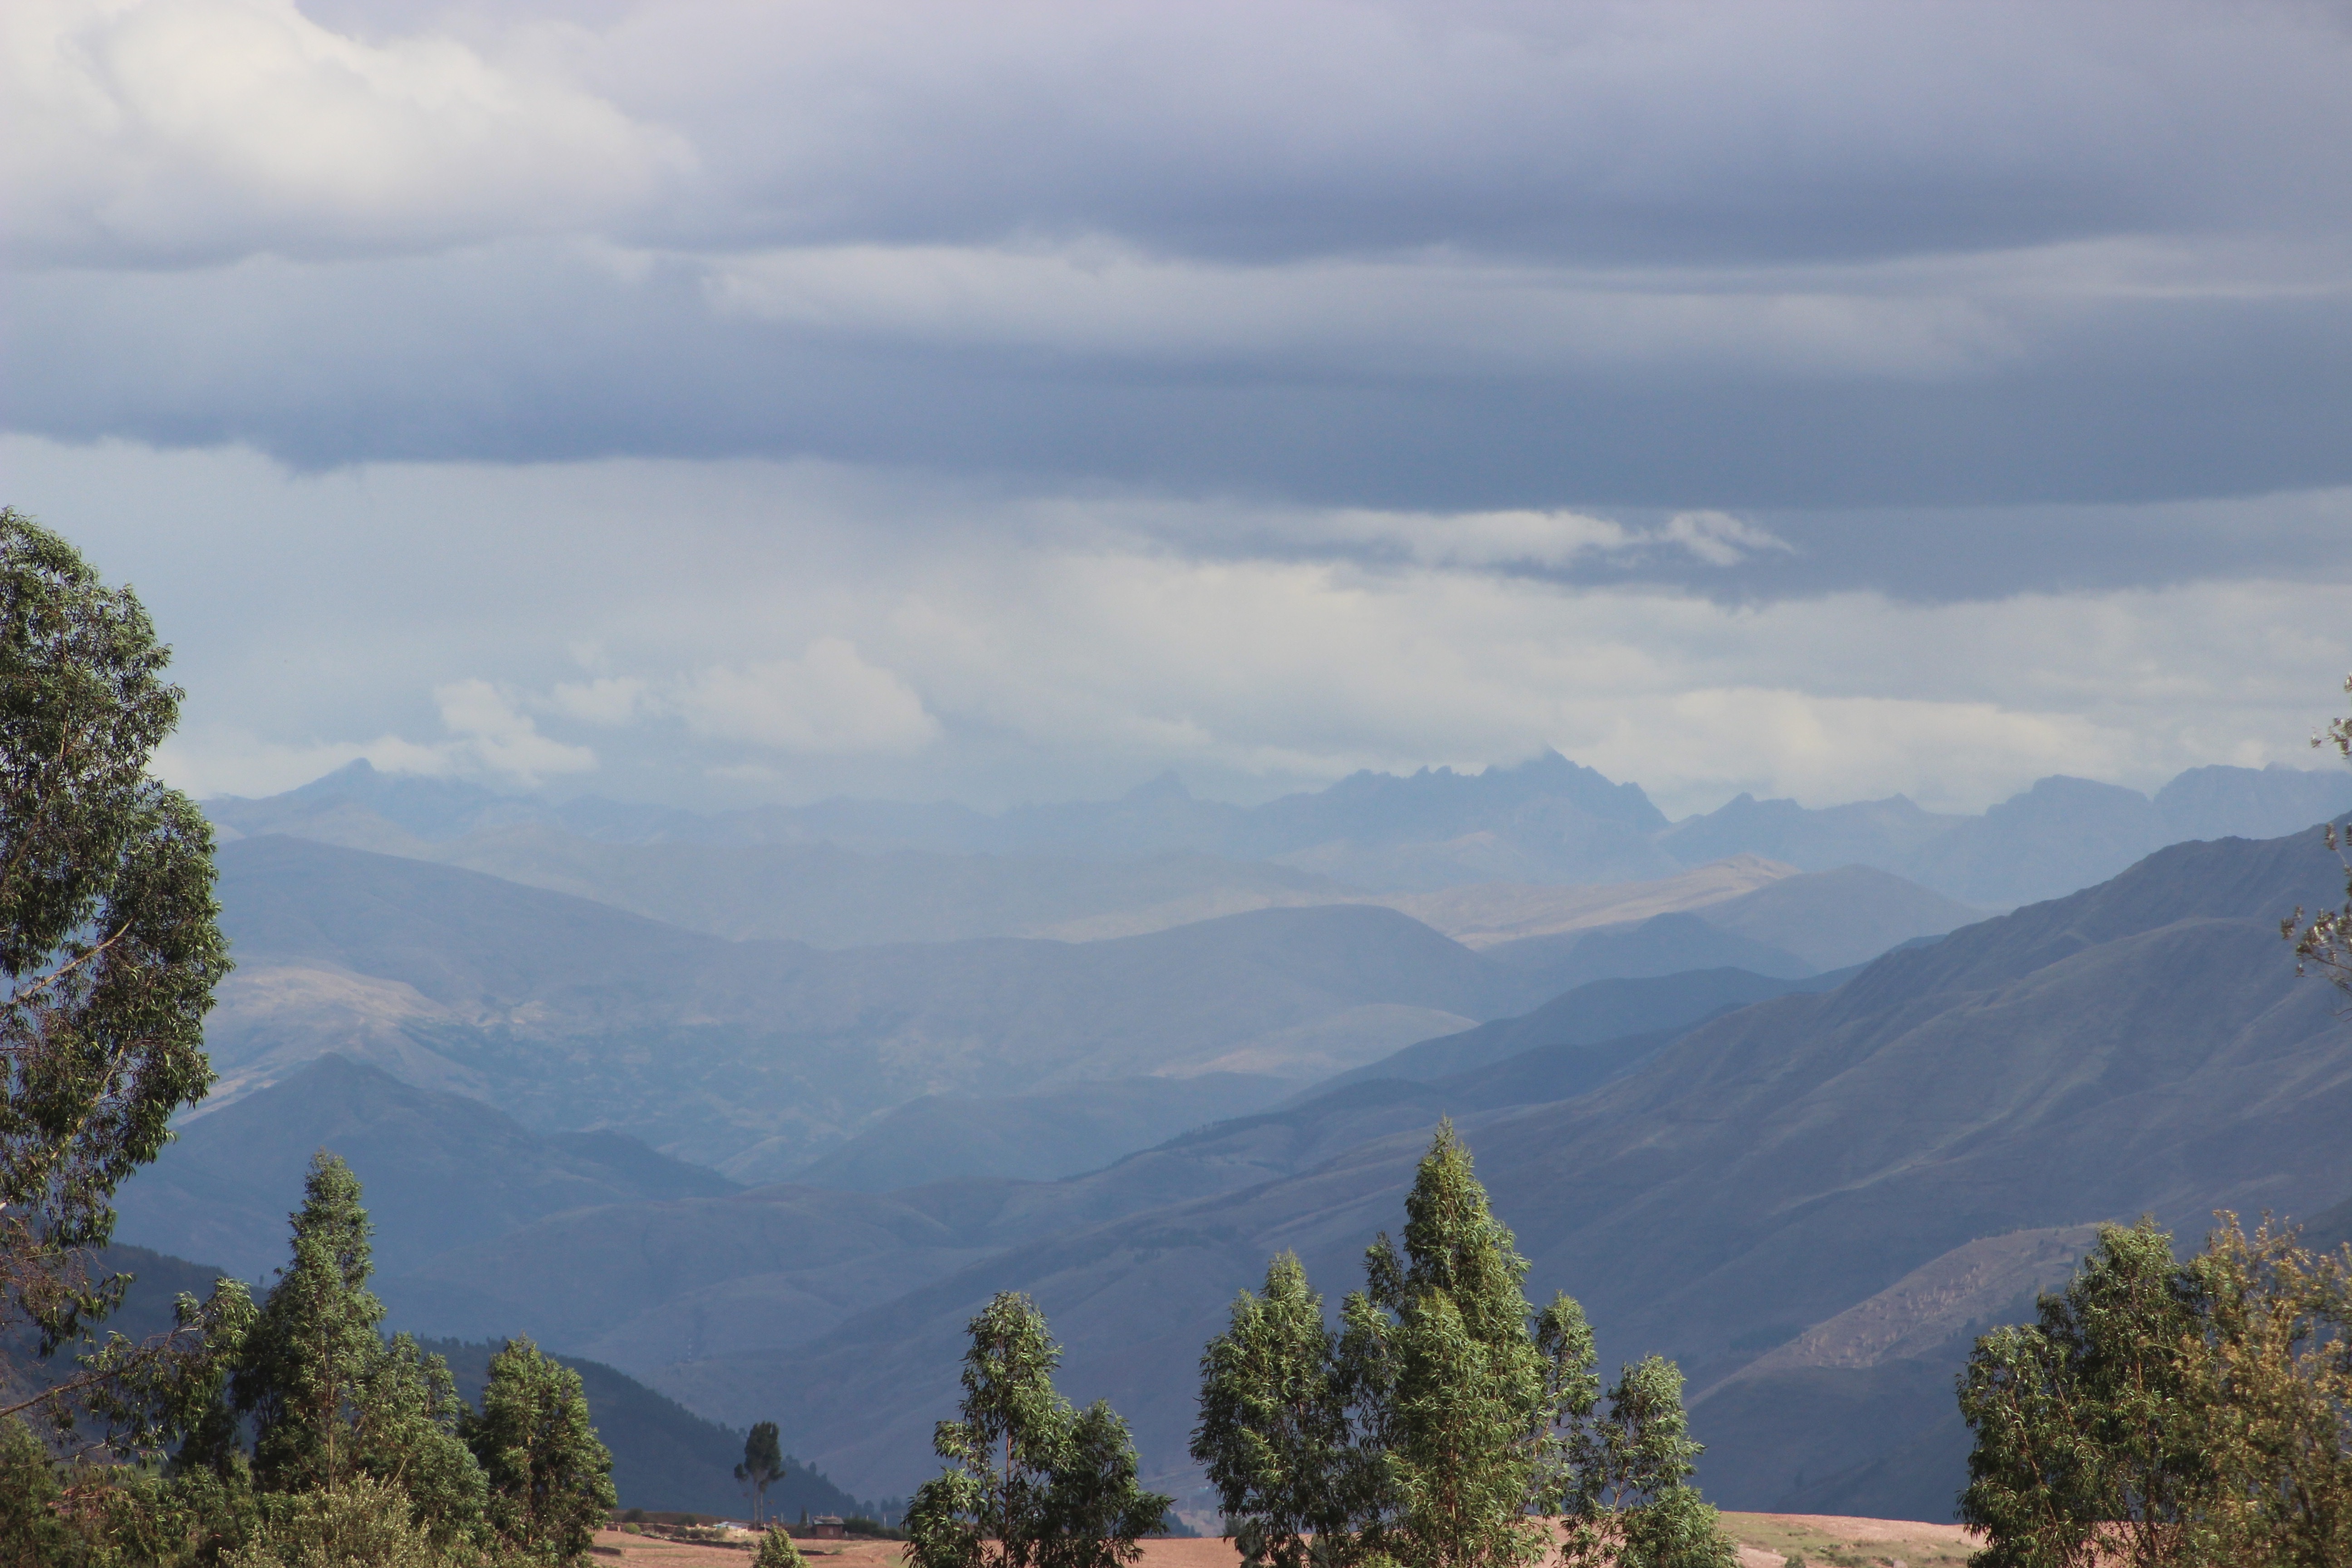
landscape, tree, nature, wilderness, mountain, cloud, hill, lake, adventure, valley, mountain range, ridge, alps, plateau, landform, mountain pass, geographical feature, mountainous landforms